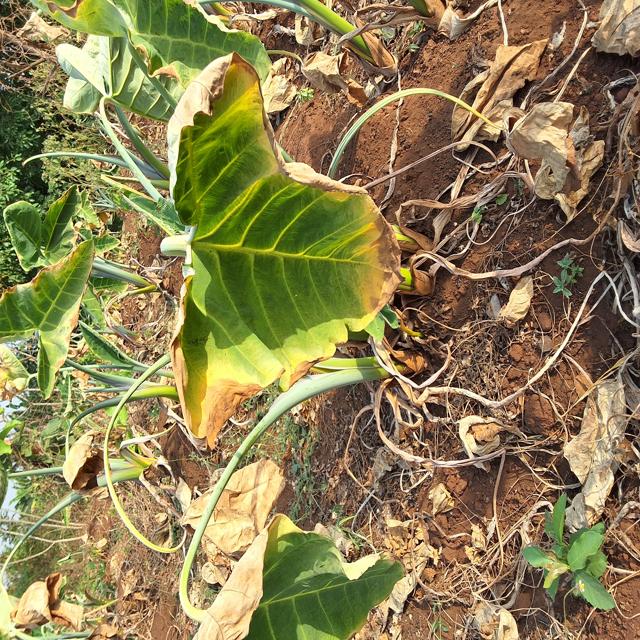
Label: Mid_Blight